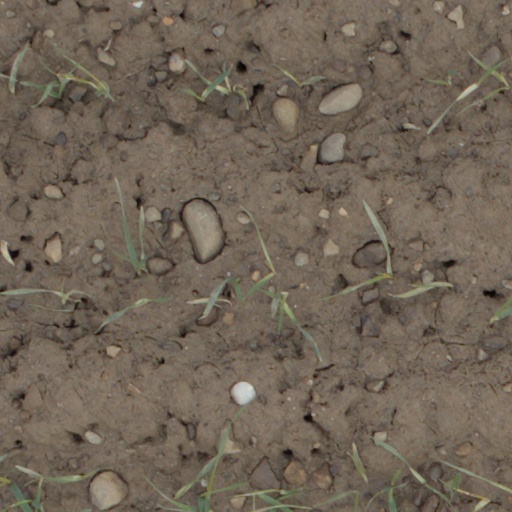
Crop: wheat